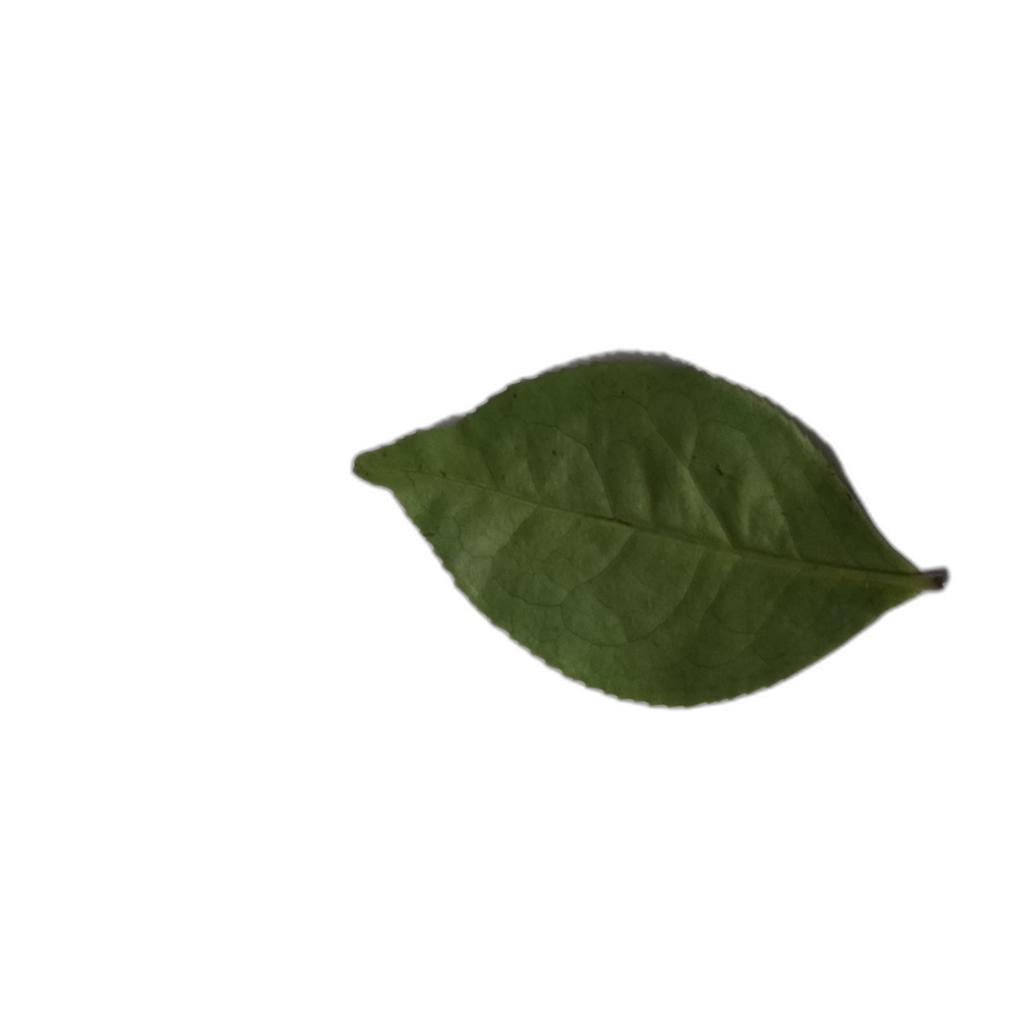
Label: Healthy